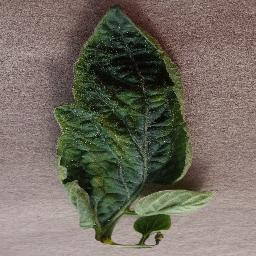
Label: Tomato___Tomato_Yellow_Leaf_Curl_Virus